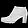
Label: Ankle boot